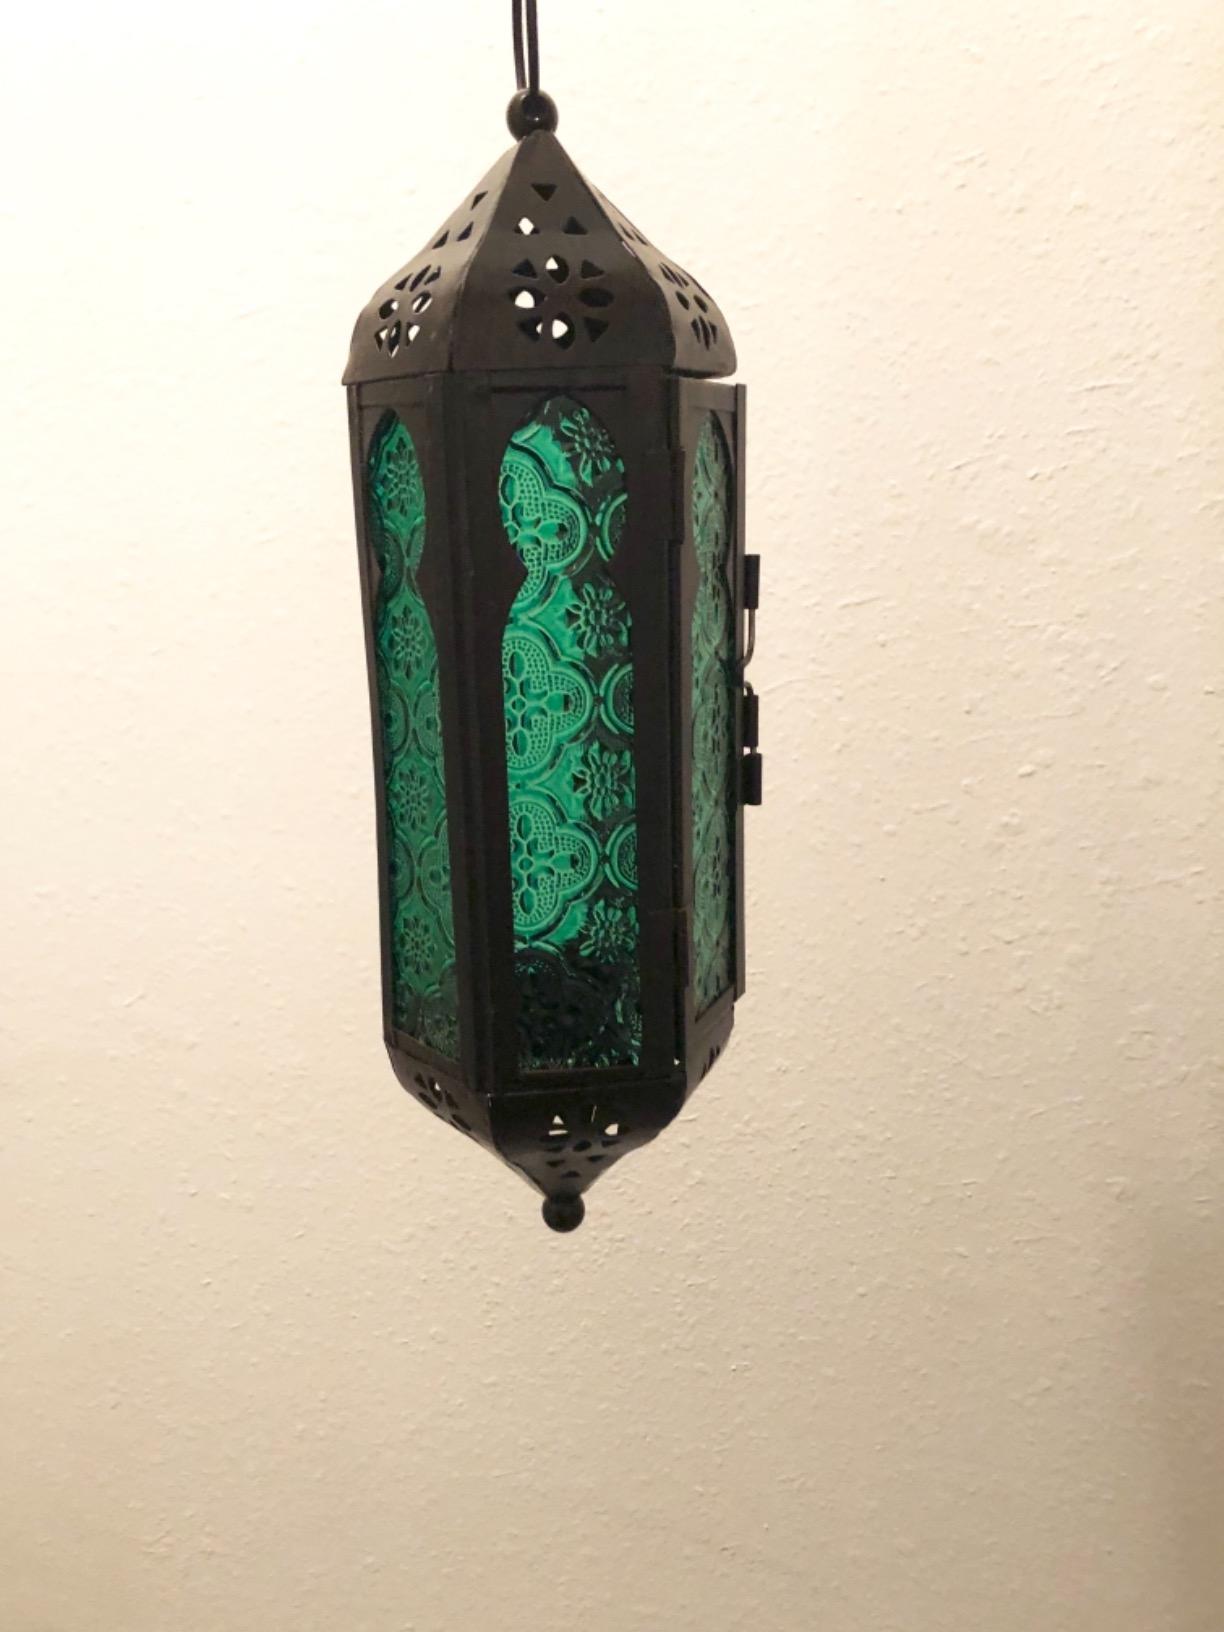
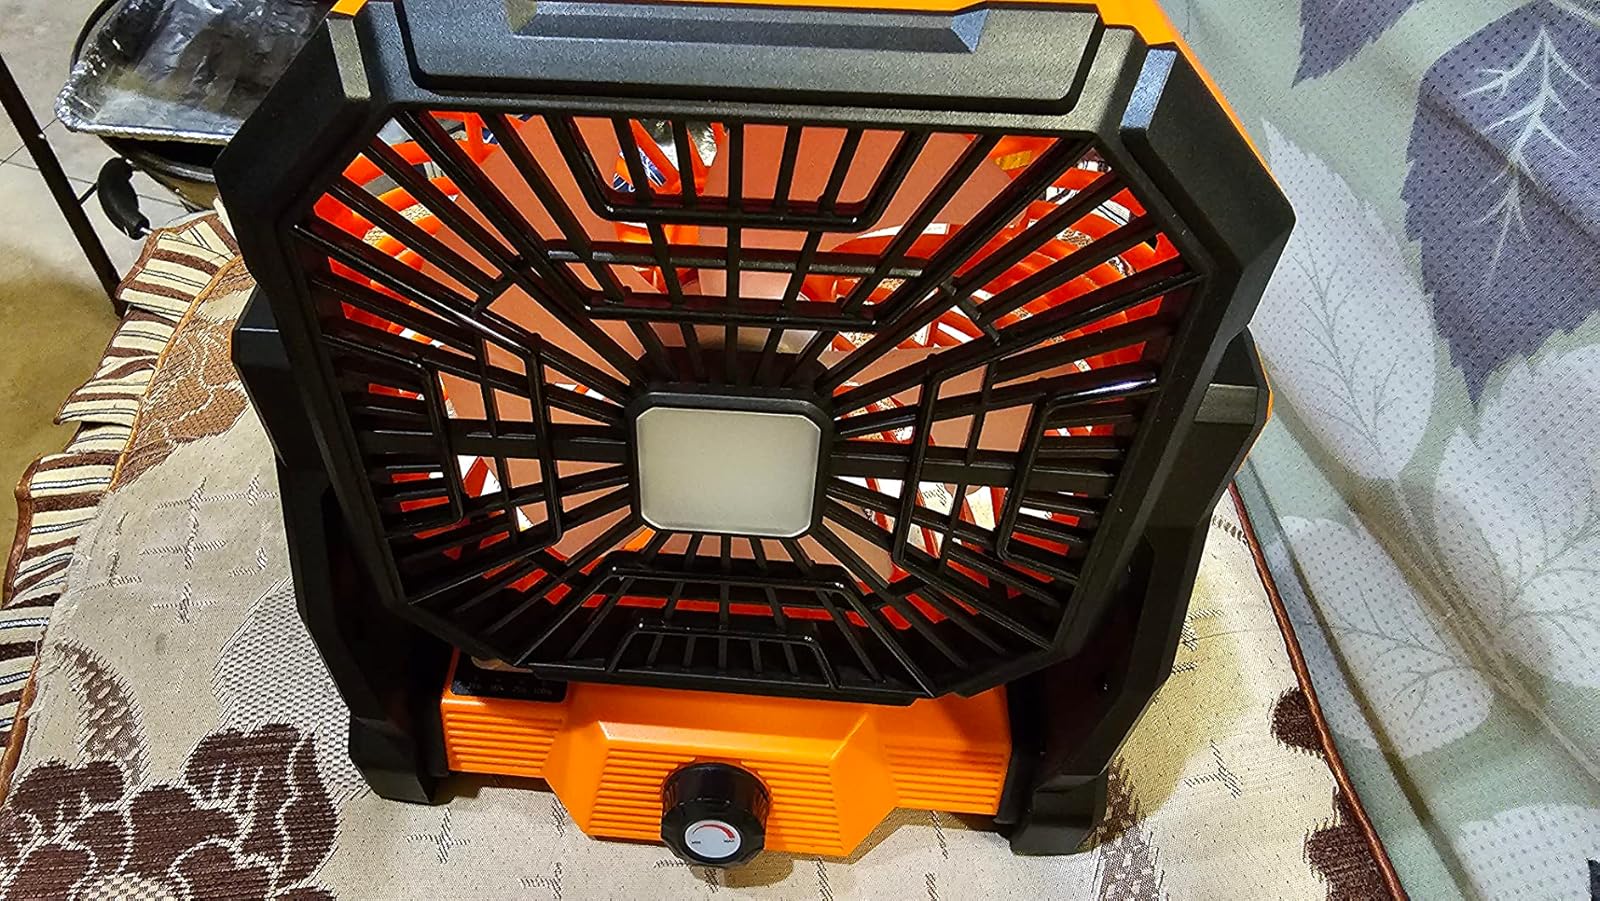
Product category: lantern
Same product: no